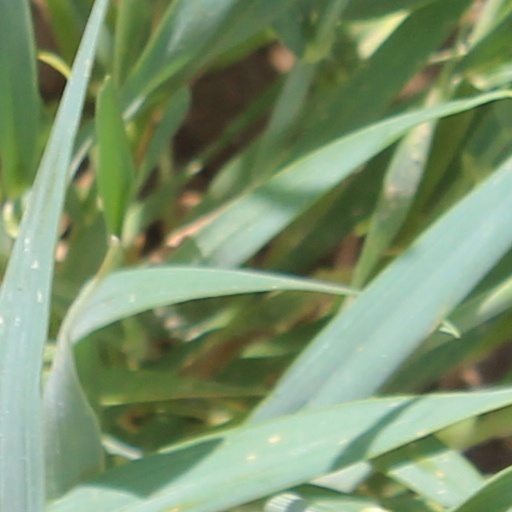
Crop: wheat